Mike Hart (American football)

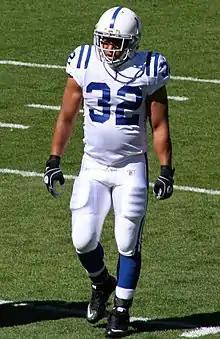
Hart with the Indianapolis Colts in 2010

Hart was selected in the sixth round (202nd overall) of the 2008 NFL draft by the Indianapolis Colts.